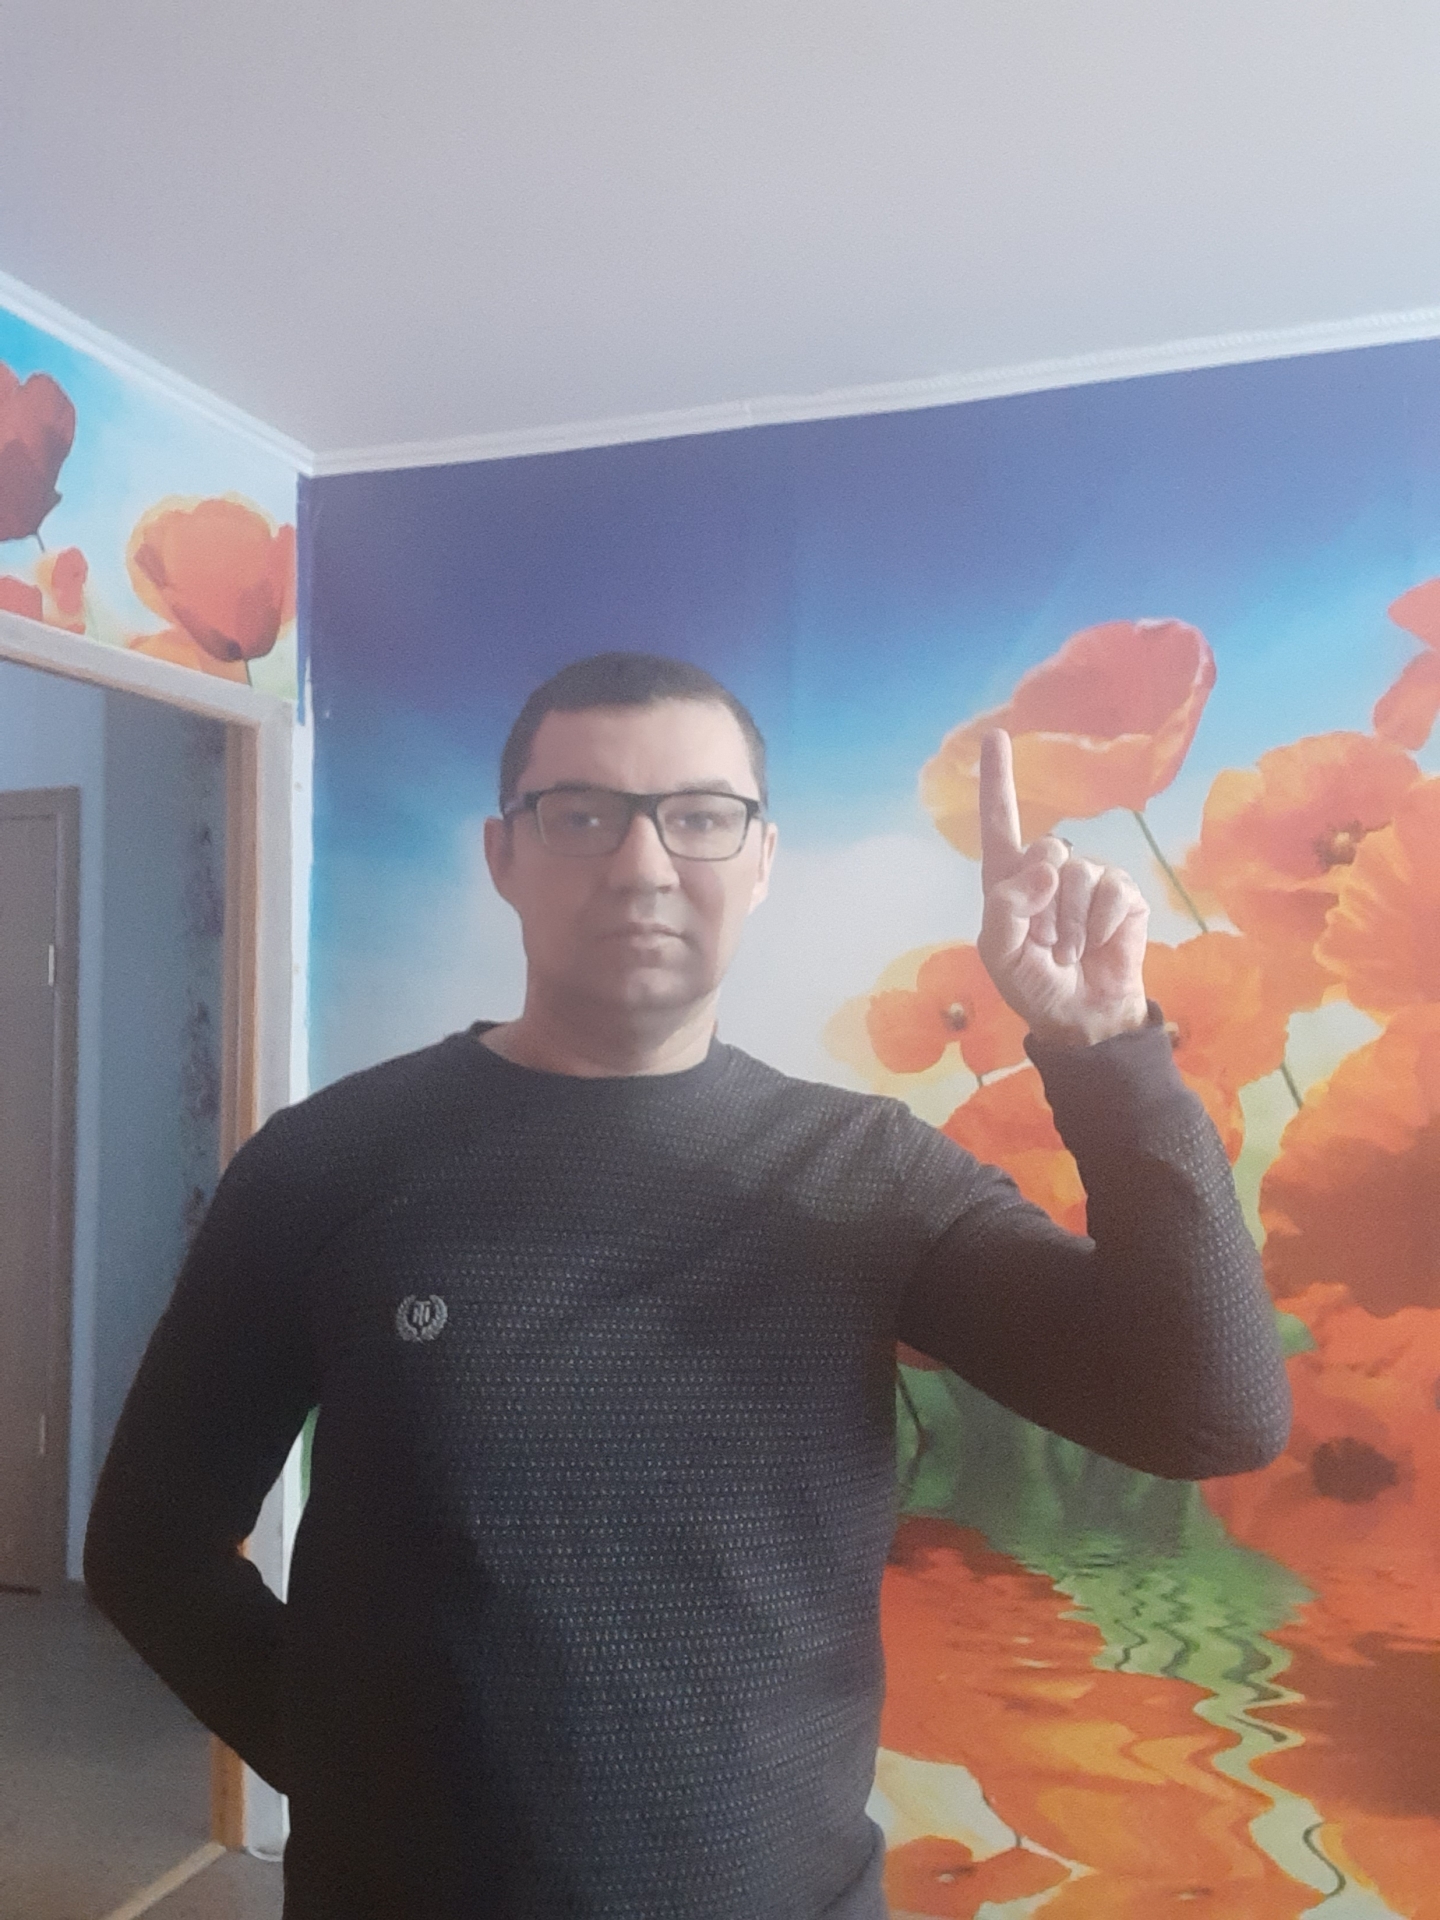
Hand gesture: one